Politics of Iran

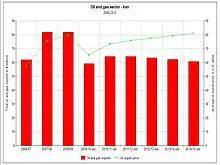
Iran's projected oil and gas projected revenues by the International Monetary Fund

Iran's fiscal year (FY) goes from 21 to 20 March of the following year.